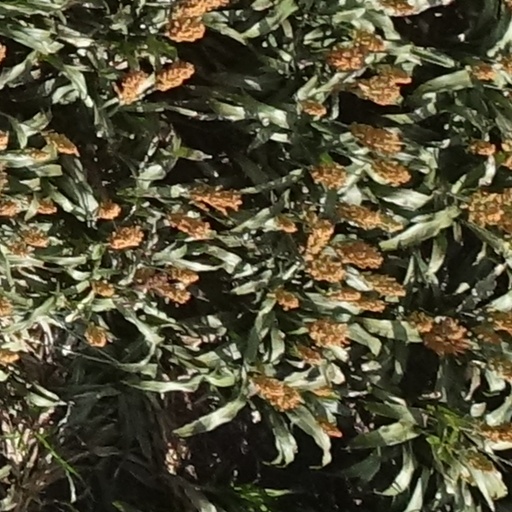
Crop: sorghum